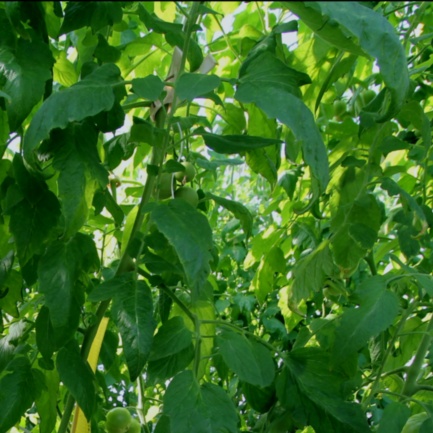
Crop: tomato